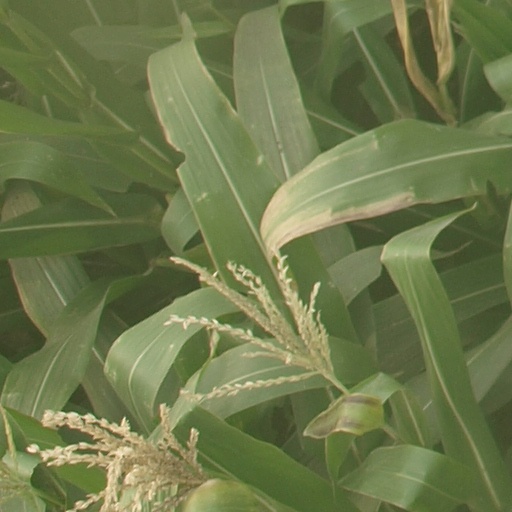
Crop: maize; corn